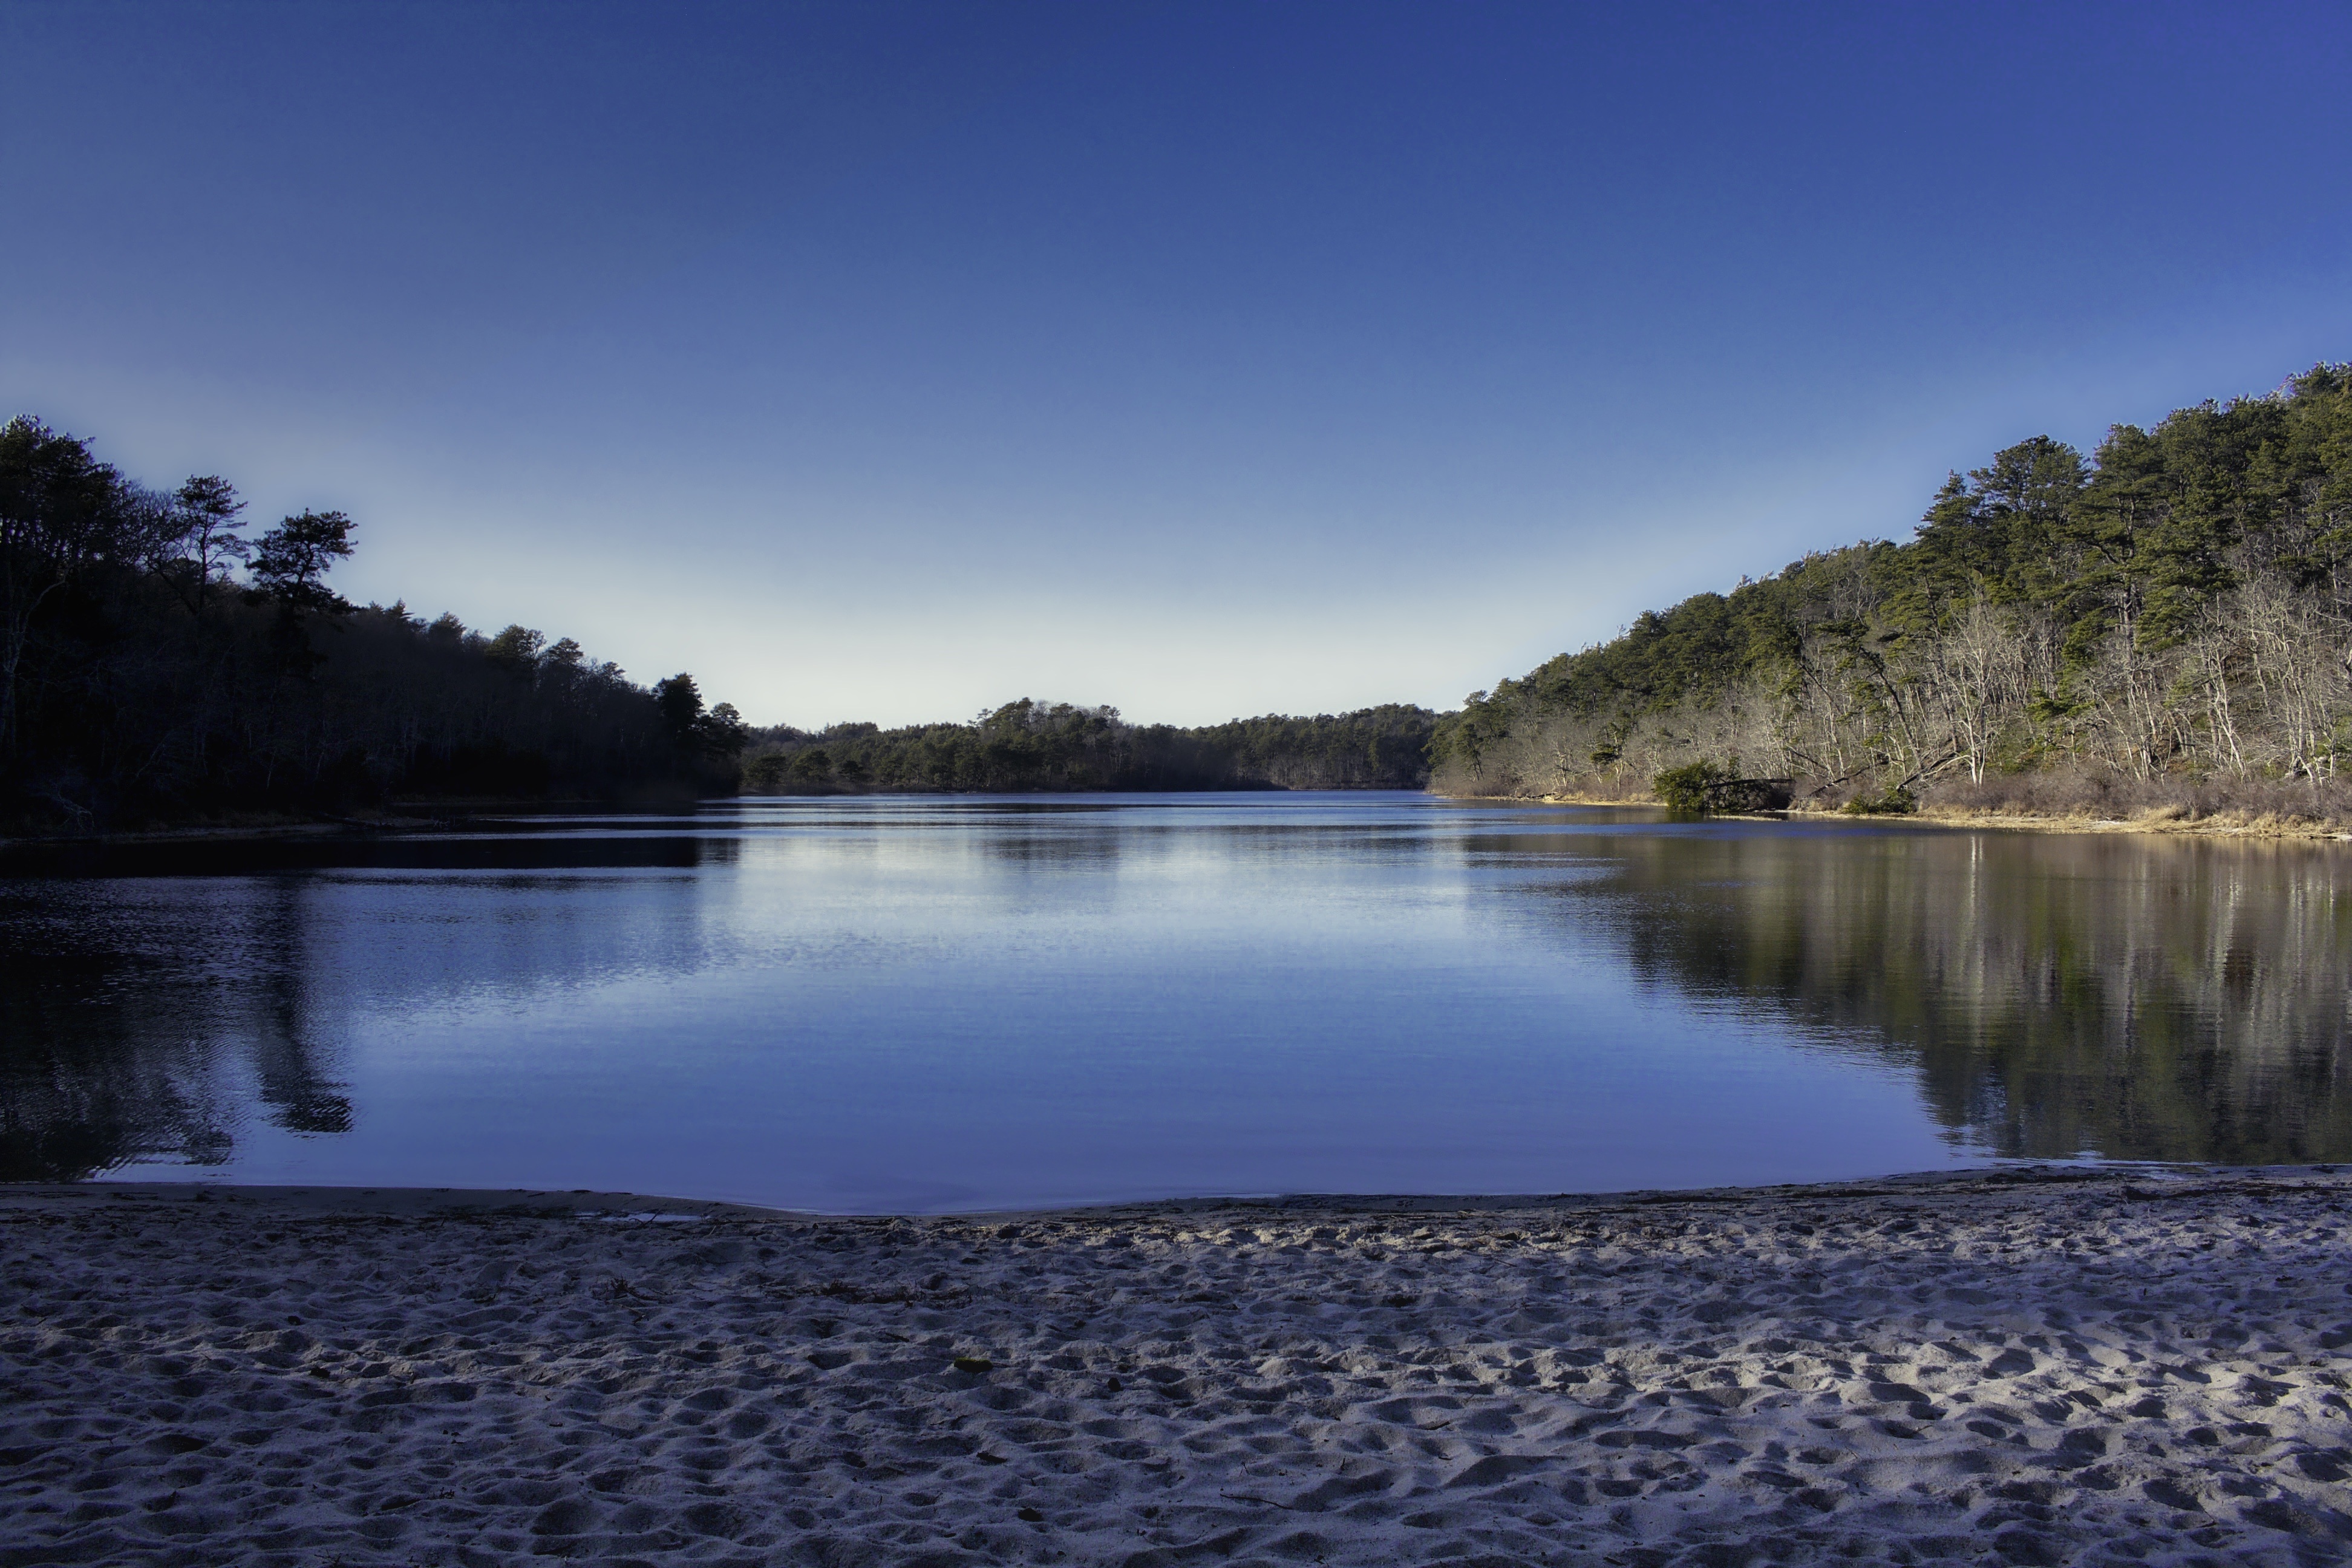
landscape, sea, tree, water, nature, forest, outdoor, wilderness, mountain, cloud, sky, sunlight, morning, lake, dawn, river, dusk, pond, environment, reflection, tranquil, scenic, peaceful, park, scenery, calm, blue, reservoir, body of water, national, mirror, scene, loch